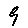
Label: 9